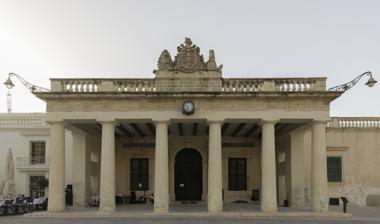
Building: Main Guard (Valletta)
Country: Unknown
Year built: 1603
This article is about the Main Guard in Valletta, Malta. For other uses, see Main Guard . Guardhouse in Valletta, Malta Main Guard The Main Guard Former names Guardia della Piazza General information Status Intact Type Guardhouse Architectural style Neoclassical Location Valletta , Malta Coordinates 35°53′57.4″N 14°30′48.4″E / 35.899278°N 14.513444°E / 35.899278; 14.513444 Current tenants Heritage Malta Completed 1603 Renovated 1814 (portico added) Technical details Material Limestone Renovating team Architect(s) Giorgio Pullicino or George Whitmore (portico, attributed) The Main Guard , originally called the Guardia della Piazza , is a building in Valletta , Malta , located in St George's Square facing the Grandmaster's Palace in the city centre. It was originally built as a guardhouse in 1603 by the Order of St. John , and it remained in use after the British took over Malta in 1800. A Neoclassical portico was added in 1814, and a British coat of arms and a commemorative inscription were installed later on above the portico. These have become one of the main symbols of British rule in Malta. The building used to house the Office of the Attorney General. History The Regimento di Guardia in the 1600. The Main Guard building was built in 1603 to house the Regimento di Guardia , the personal guards of the Grand Master of the Order of St. John . It was built in the square facing the Grandmaster's Palace . The building's original form without the portico is visible in a painting dating back to the French occupation of Malta . The British coat of arms and inscription above the portico In 1814, a neoclassical portico was added to the Main Guard by the British, during the governorship of Sir Thomas Maitland . Early paintings from the first few years of British rule in Malta show the building with the portico, as well as three trophies on its roof. Some time later, the trophies were removed, and a relief of the British coat of arms was added above the portico, with the following Latin inscription below it: magnæ et invictæ britanniae melitensium amor et europae vox has insulas confirmat a.d. 1814 (meaning The love of the Maltese and the voice of Europe assigned these Islands to great and unconquered Britain. A.D. 1814 ) The portico was designed in the Greek Revival style, hence neoclassic, and is among the first of this design in the country. The design of the portico is attributed either to the Maltese architect Giorgio Pullicino , or to Colonel George Whitmore of the Royal Engineers . The sculpted coat of arms was probably the work of Vincenzo Dimech . The portico, coat of arms and inscription are considered to be one of the most iconic symbols of British rule in Malta. The British continued to use the building to house the guards of the Governor of Malta , who resided in the Grandmaster's Palace. Life in the Main Guard was quite boring, and many soldiers painted or carved regimental badges or other things on the walls of the building. In 1851, the original coat of arms and inscription had deteriorated to such an extent that they had to be removed and replaced. The new coat of arms was a replica of the original arms of King George III , and not that of the then-reigning monarch Queen Victoria . In 1974, the building was converted into the Libyan Cultural Centre, and the British coat of arms and inscription were covered in a zinc and plywood box bearing an Arabic inscription. The Libyan Cultural Centre moved elsewhere after the change of government in 1987, and the coat of arms was once again uncovered. The Main Guard subsequently became an annex of the Office of the Attorney General until it was eventually transferred to Heritage Malta for restoration. In 2009, the inscription and coat of arms were restored once again as part of the regeneration of St. George's Square, but this resulted in a number of spelling errors within the inscription. In 2015, there were plans to transfer the Valletta Local Council into the Main Guard, but they were never implemented. The building is now under Heritage Malta's wing and is currently undergoing restoration. Once complete, it will serve as an interpretation center for all Heritage Malta sites in the capital city. Layout The building's façade has a single floor, but the rear part of the building, which is located in Strait Street, has three floors. This is due to a difference between the levels of the streets. Further reading Malta p. 102 The Main Guard and Its Murals Morana, Martin (2011). Bejn Kliem u Storja (in Maltese). Malta : Books Distributors Limited. ISBN 978-99957-0137-6 . Bonello, Giovanni (18 June 2010). The Latin inscription on Main Guard . Times of Malta . Valletta – vibrant city of many styles The Maltese Nobility in Maltese History References